Answer in natural language. Considering the relative positions, is brown colour cube shape wooden material to the left or right of wall paint? Choose between the following options: right or left
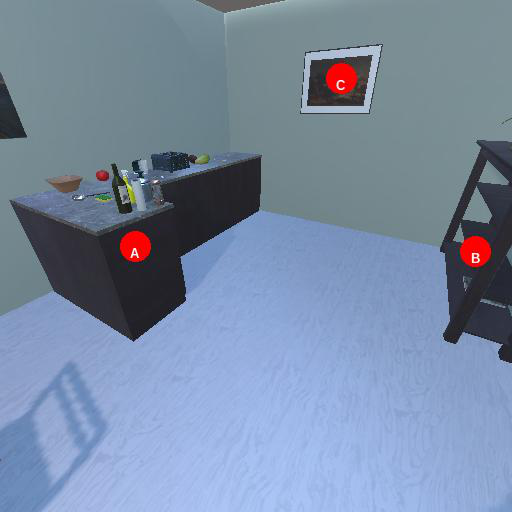
<answer>right</answer>